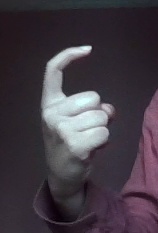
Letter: ra